The World Will Tremble

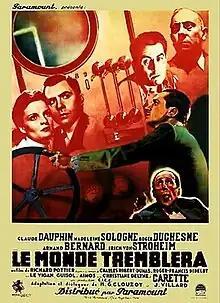

The World Will Tremble (French: Le monde tremblera) is a 1939 French science fiction film directed by Richard Pottier and starring Claude Dauphin, Madeleine Sologne and Erich von Stroheim. It was shot at the Saint-Maurice Studios in Paris. The film's sets were designed by the art directors Léon Barsacq and Jean Perrier.